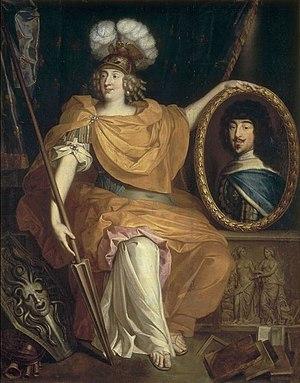
Anne-Marie-Louise d'Orléans, duchesse de Montpensier Pierre BOURGUIGNON (1630 - 1698)
Anne Marie Louise d’Orléans, dite la Grande Mademoiselle, née le 29 mai 1627 et morte le 5 avril 1693, fut duchesse de Montpensier, dauphine d'Auvergne, comtesse d'Eu et de Mortain et princesse de Joinville et de Dombes. Fille de Gaston d'Orléans et de Marie de Bourbon et petite-fille du roi Henri IV, elle était la cousine germaine de Louis XIV.
Anne de La Grange-Trianon, née en 1632 et morte à Paris le 20 janvier 1707, était dite « la Divine » et était comtesse de Frontenac par son mariage avec Louis de Buade de Frontenac, gouverneur de la Nouvelle-France. Elle fut avec Gilonne d'Harcourt maréchale de camp de La Grande Mademoiselle, fille de Gaston de France, pendant la Fronde et toutes deux accompagnèrent celle-ci dans son exil au château de Saint-Fargeau. Elle fut ensuite la confidente épistolière de Madame de Maintenon.